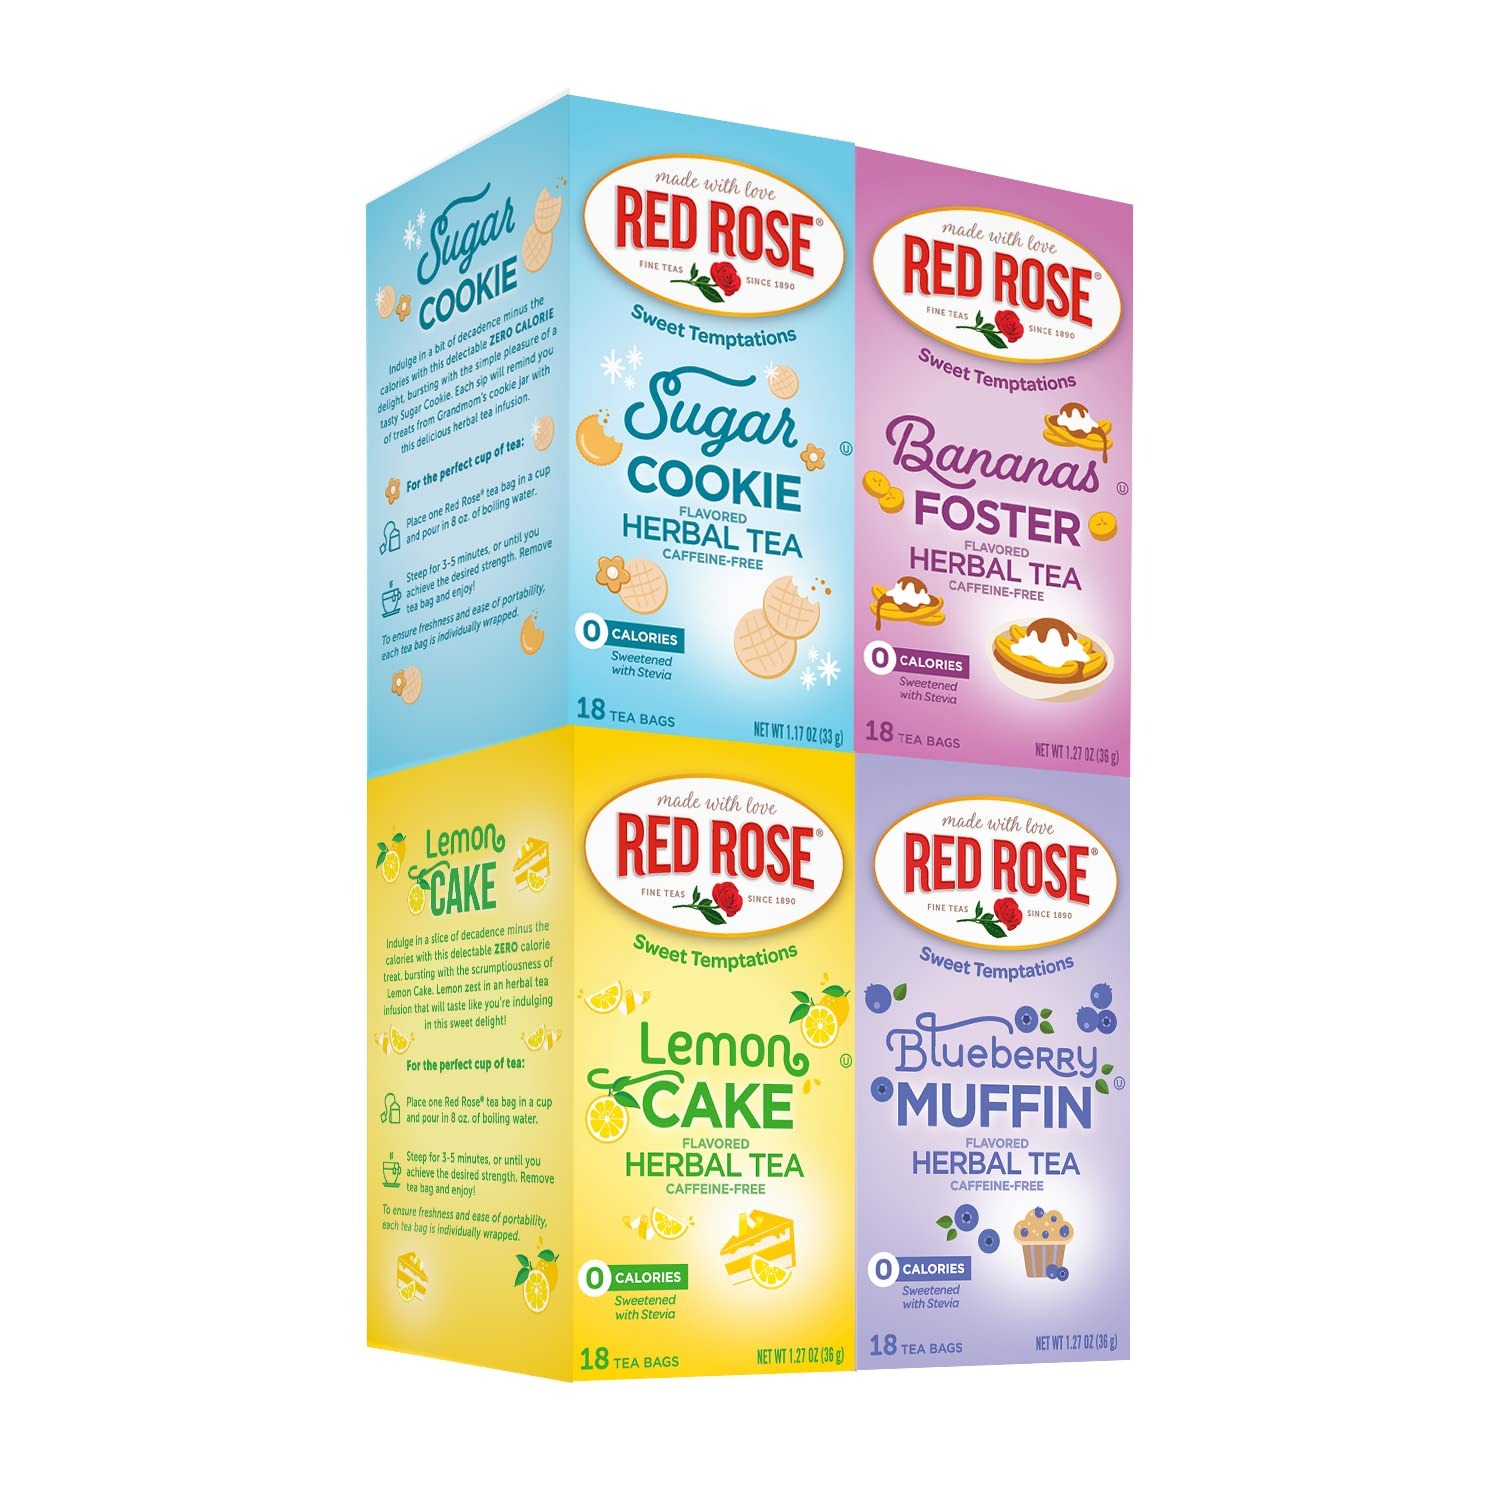
Item Name: Red Rose Sweet Temptations New Flavors Variety Pack: Blueberry Muffin, Lemon Cake, Sugar Cookie and Bananas Foster (Pack of 4), 18 Count (Pack of 4)
Bullet Point 1: DESSERT TEA VARIETY PACK: Dessert tea is a tea blend that tastes like your favorite desserts. Our tea set includes 4 different flavor boxes with 18 individually wrapped tea bags.
Bullet Point 2: ZERO SUGAR, ZERO CALORIES: Our lightly sweetened herbal teas are made with natural stevia. Bursting with flavor, our naturally flavored Sweet Temptations teas are deliciously rich and contain zero calories, the definition of guilt-free indulgence! Enjoy the full assortment of flavors.
Bullet Point 3: STEEPING INSTRUCTIONS: Place a dessert tea bag in boiling water and wait for 3-5 minutes or until desired strength. Then simply sip on your dessert tea with no regrets. Enjoy a cup of our delicious herbal tea while curbing your sweet tooth craving.
Bullet Point 4: MADE WITH LOVE: Enjoy your cake and sip it too. A relaxing hot cup of Red Rose Tea is a timeless tradition and we have the perfect dessert tea for every occasion.
Bullet Point 5: BREWING YOUR TEA – Enjoy our assorted tea bundle without having to worry about the ingredients. Our tea bags include herbal teas made with hibiscus, apple and lemon slices, rosehip, and much more. Our gluten-free tea collection can even make it on your keto roster.
Value: 72.0
Unit: Count

Price: 24.99